Nueva Vizcaya

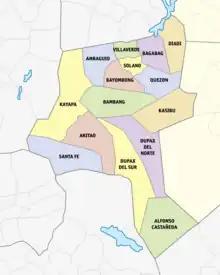
Political map of Nueva Vizcaya

During the Pacific War of the Second World War, the Japanese captured Nueva Vizcaya and established a "comfort station" in the province, where Filipino "comfort women" were enslaved, routinely gang-raped, and murdered under Japanese control. The Dalton Pass was the scene of a major battle between the Empire of Japan, the Commonwealth of the Philippines and American forces, with the Allies winning on May 31, 1945.